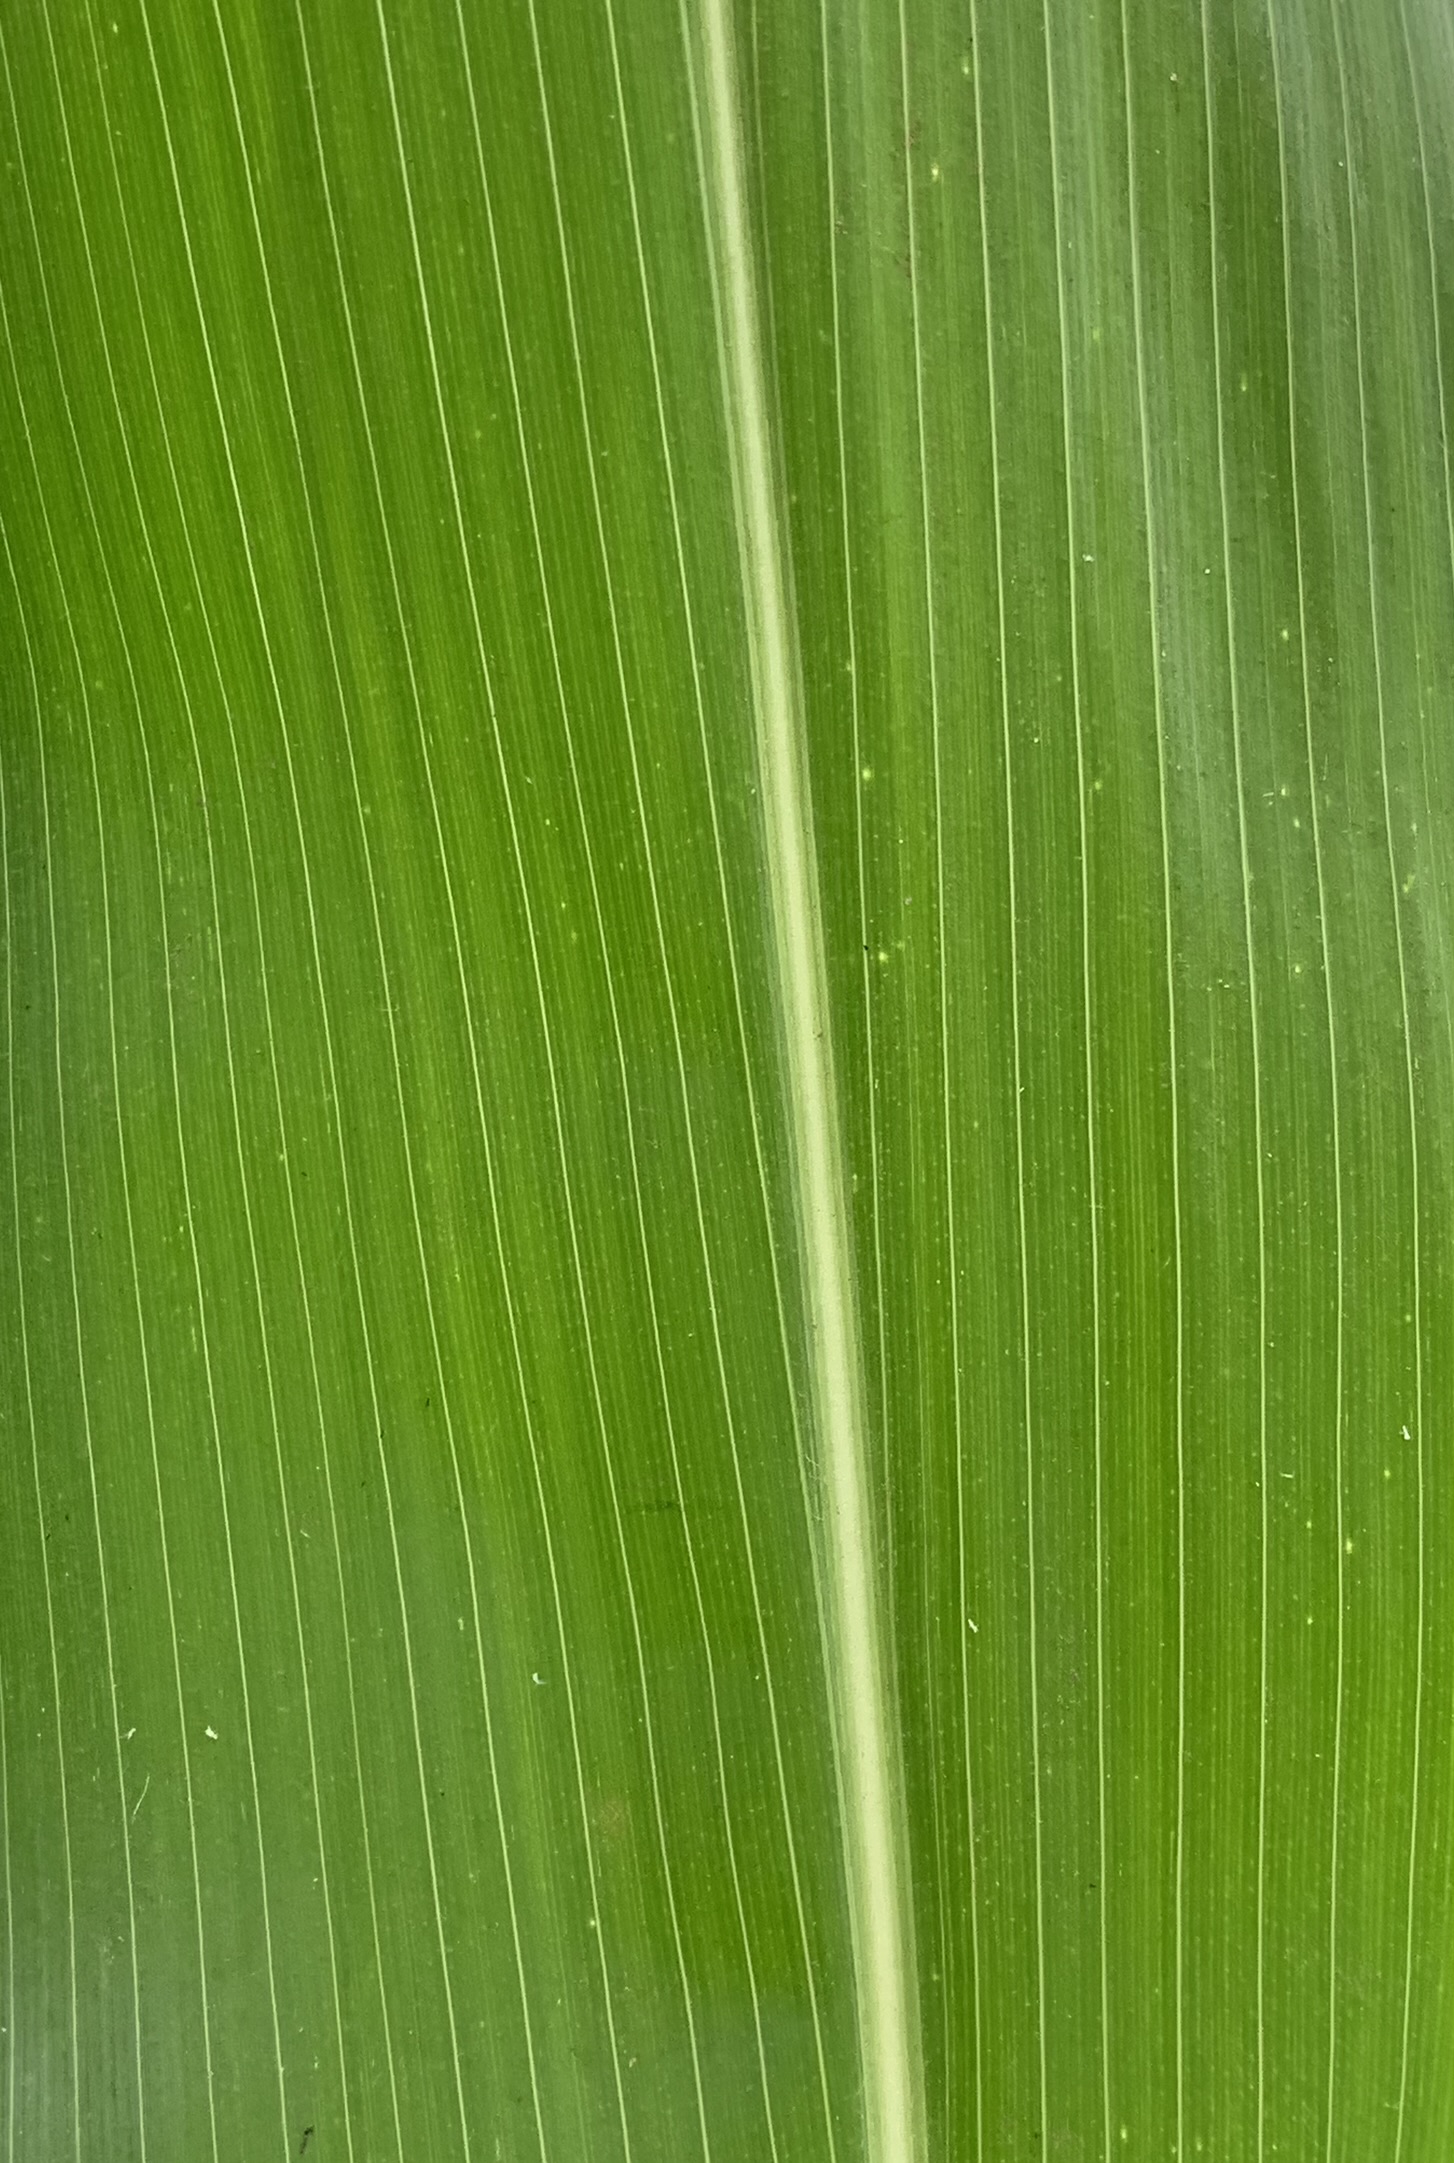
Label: Healthy